Kecskemét Air Show

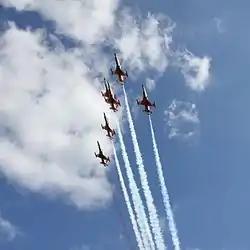
The Turkish Stars at the Air Show in 2010

The Kecskemét International Air Show is a two-day-long air show held since the early 1990s at the Kecskemét Air Base of the Hungarian Defence Force. In 2008, when the annual Royal International Air Tattoo was cancelled, the Kecskemét Air Show became that year's biggest air show held in Europe. It was last held in August 2021.